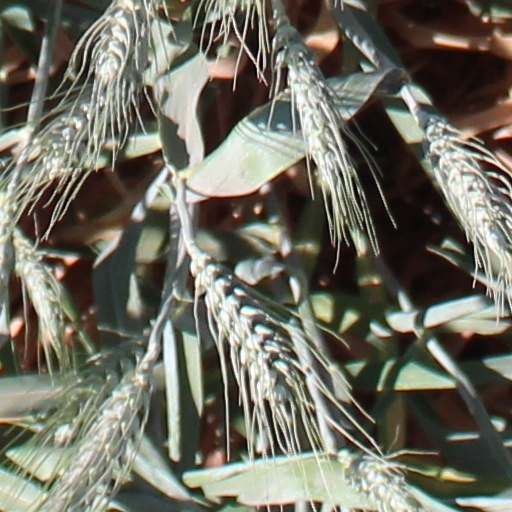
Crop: wheat